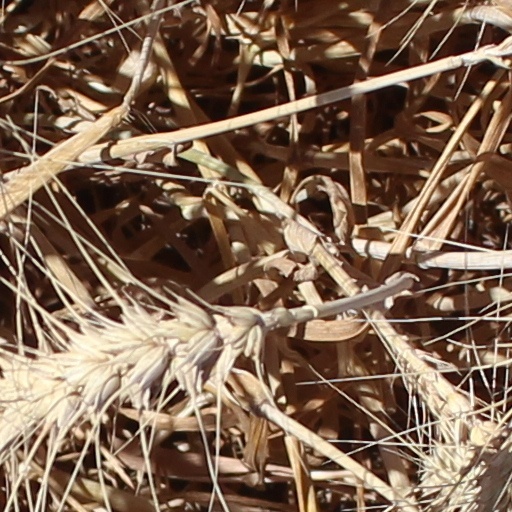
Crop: wheat